List of burial places of founders of religious traditions

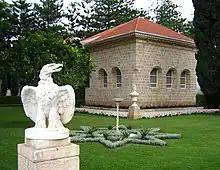
Shrine of Bahá'u'lláh

Located in Bahji near Acre, Israel, the Shrine of Baháʼu'lláh is the most holy place for followers of the Baháʼí Faith. This also serves as their Qiblih, or direction of prayer. It contains the remains of Baháʼu'lláh, founder of the Baháʼí Faith and is near the spot where he died in the Mansion of Bahji.